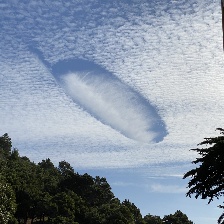
Cloud type: Altocumulus